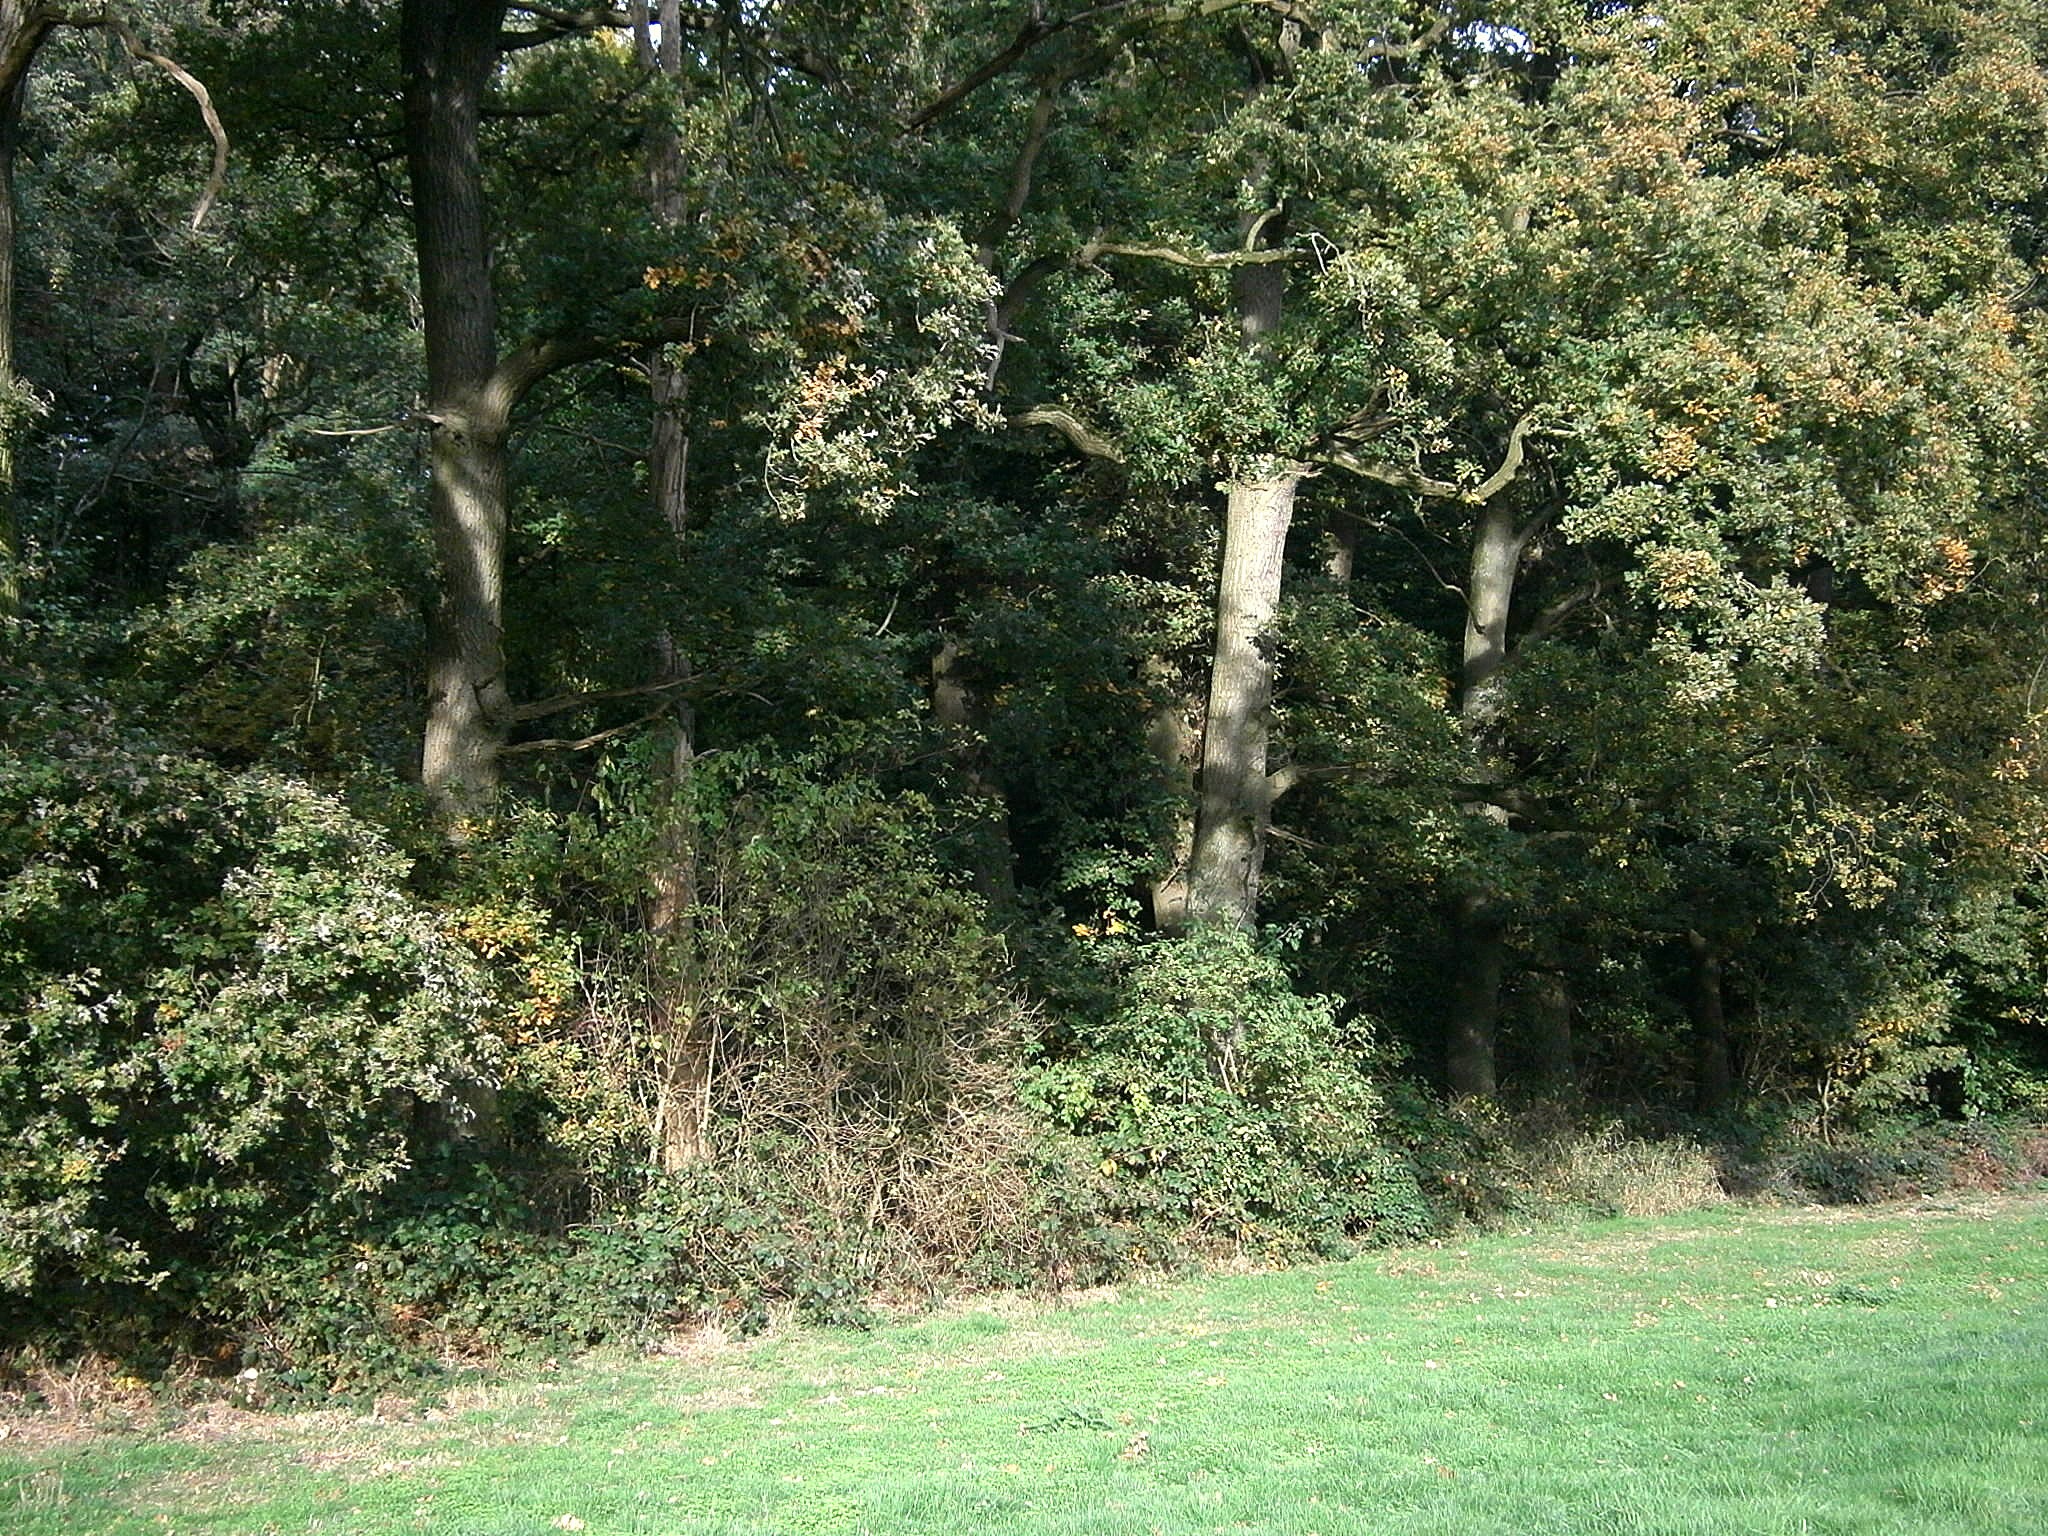
landscape, tree, nature, forest, grass, light, plant, lawn, meadow, leaf, wildlife, jungle, pasture, autumn, rest, trees, deciduous tree, vegetation, shrub, rainforest, plantation, beautiful, still, grove, woodland, mood, autumn forest, ecosystem, atmospheric, nature reserve, biome, old growth forest, grass family, temperate broadleaf and mixed forest, land lot, shrubland, plant community